2018 Rome ePrix

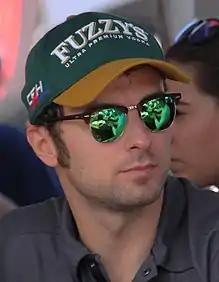
Local driver Luca Filippi "(pictured in 2015)" was one of the three winners of the FanBoost vote and got caught up in a four-car pile-up on lap sixteen.

The race began before a crowd of 45,000 people at 16;00 Central European Summer Time. The weather at the start was dry but cloudy with the air temperature between and the track temperature ranged from . A special feature of Formula E is the "Fan Boost" feature, an additional of power to use in the driver's second car. The three drivers who were allowed to use the boost were determined by a fan vote. On the grid, Rosenqvist spun his tyres and turned left to stop Bird from passing him. That allowed Evans to try and pass the pair on the inside, only to slide wide and return to third. Meanwhile, Turvey made a brisk start from seventh to pass di Grassi and Buemi on the outside for fifth. As the field approached the second turn, Lynn mounted the rear of Vergne's car, damaging both cars' bodywork with Lynn shown a black flag with an orange disc to dictate he enter the pit lane for repairs. Engel and Félix da Costa gained three places by the end of the first lap, while Blomqvist lost the same amount of positions over the same distance.